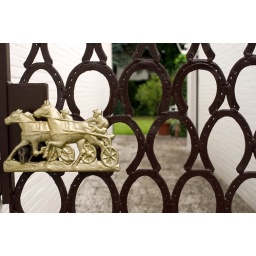
i wish the iron gates on my windows in brooklyn were of horse shoes.